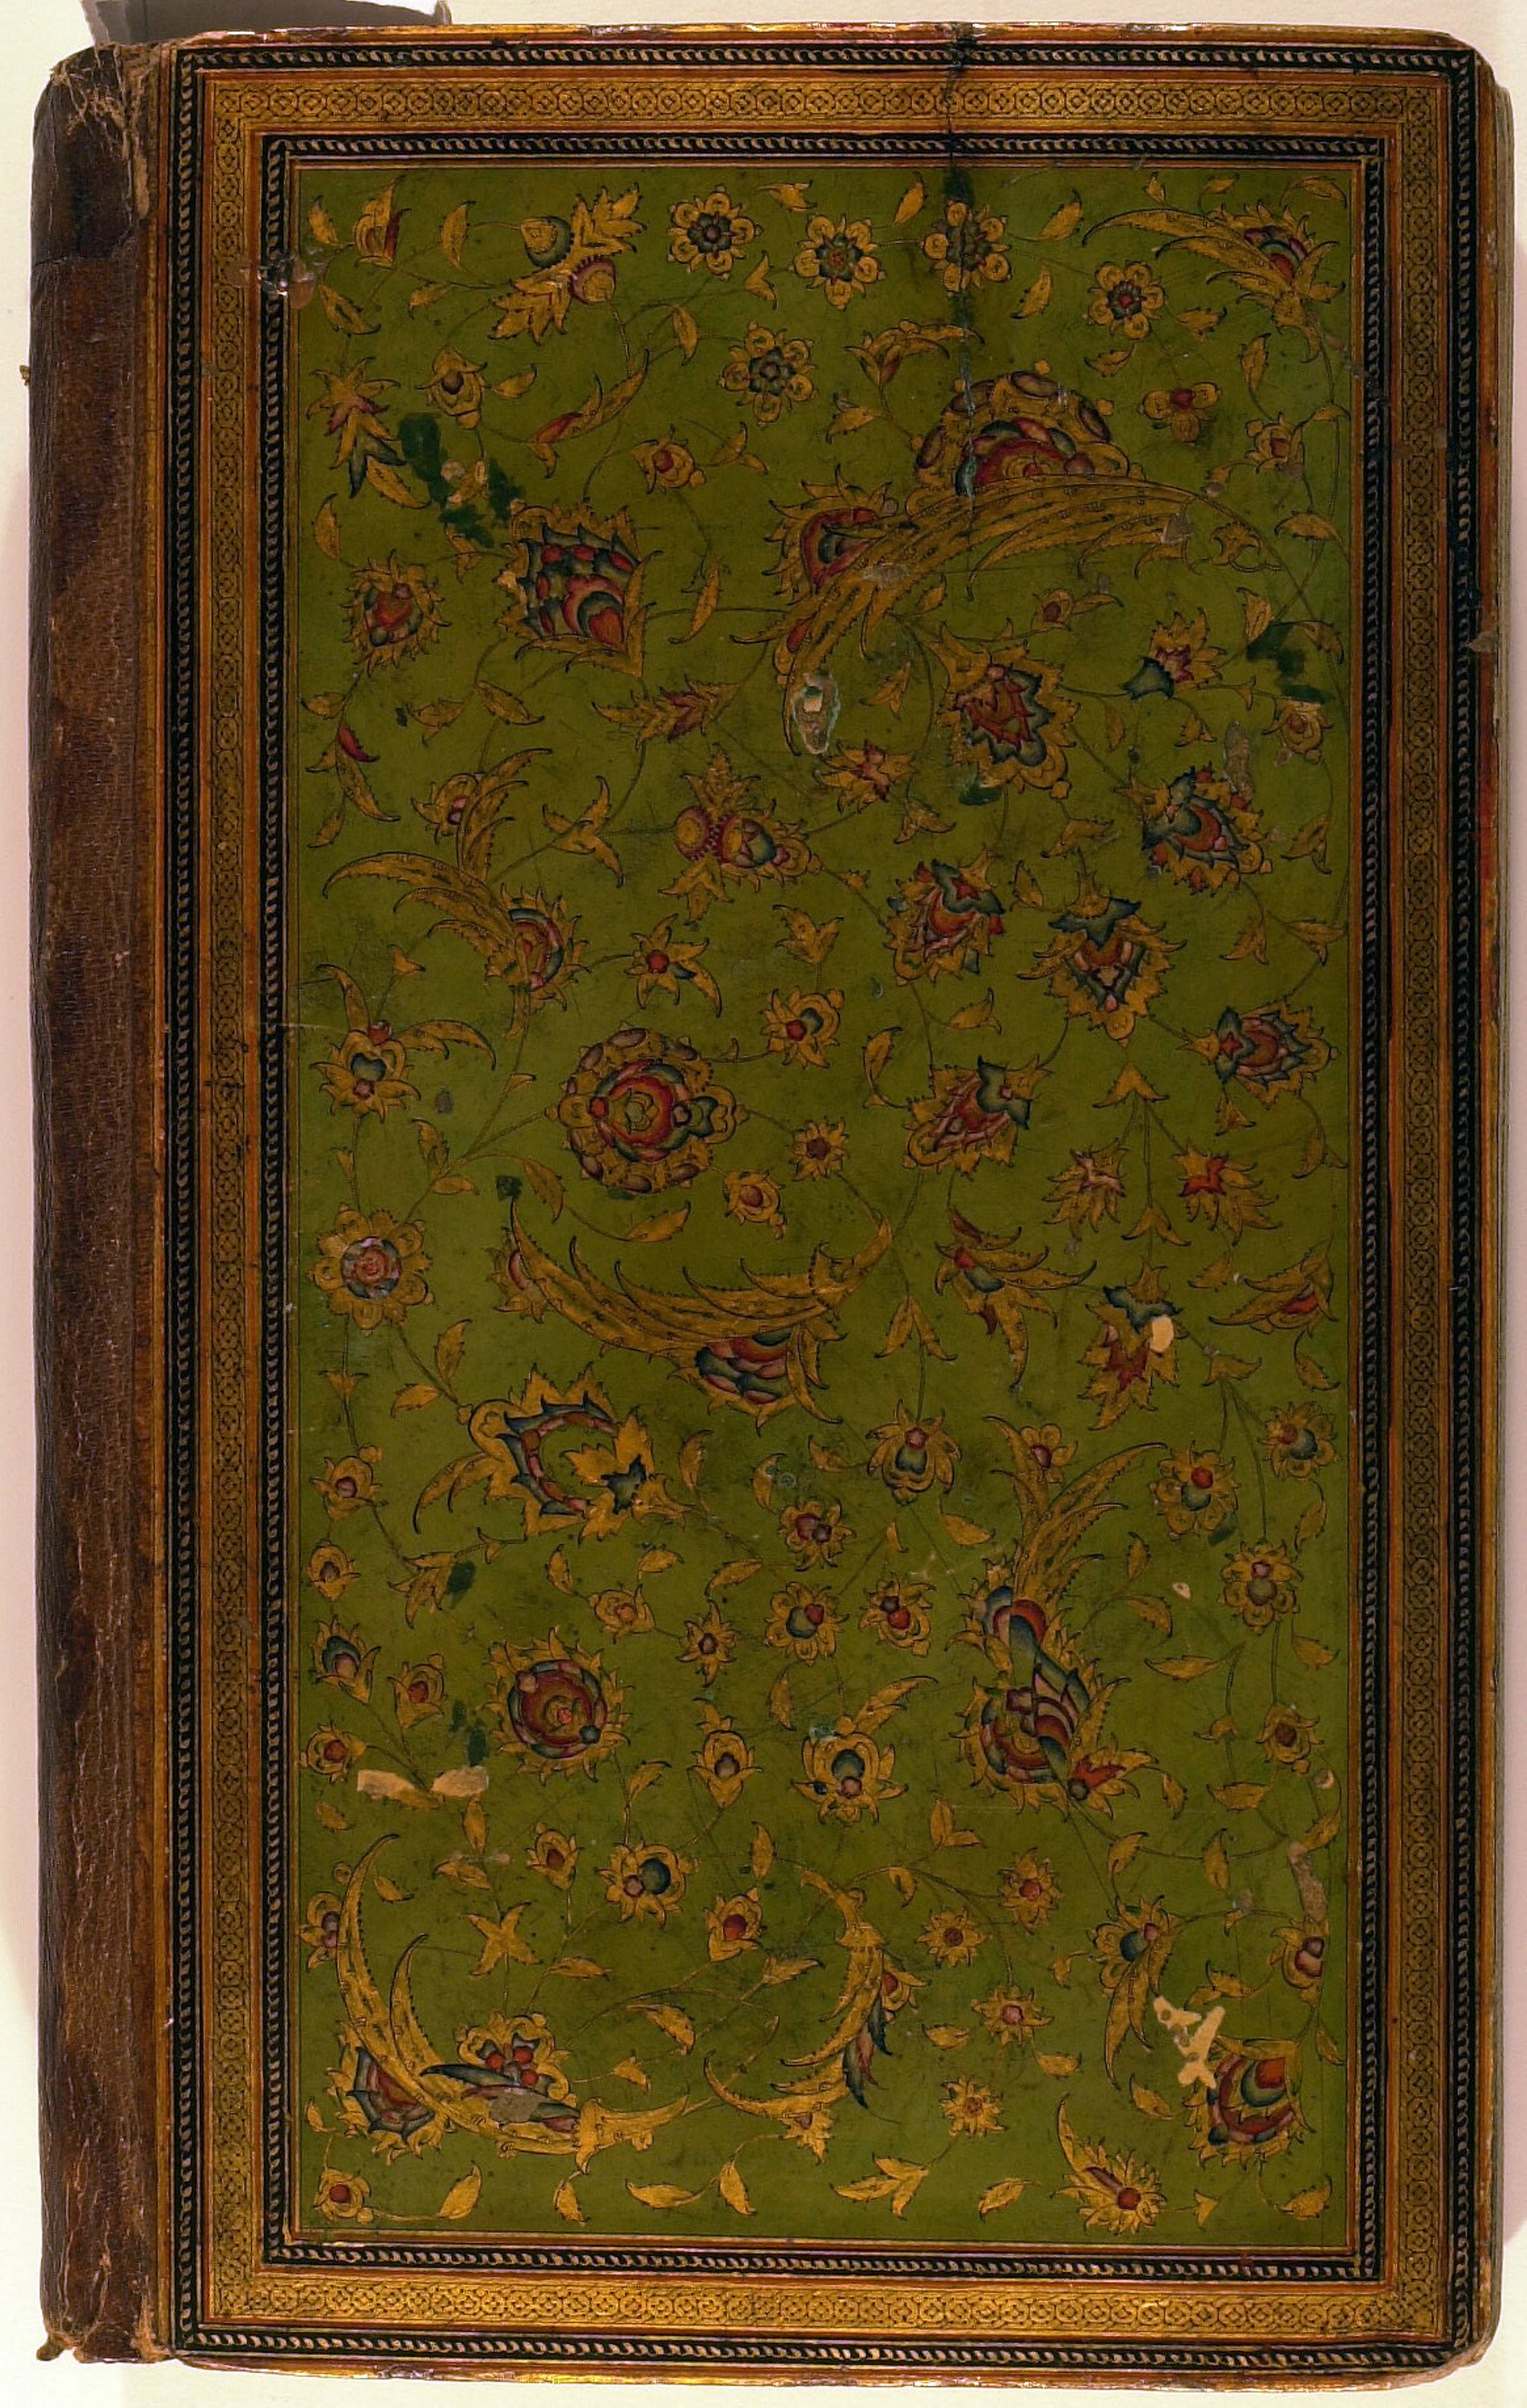
brown, picture frame, rug, interior design, rectangle